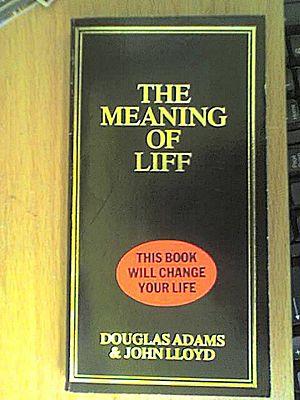
The Meaning of Liff est un dictionnaire original et humoristique rédigé par Douglas Adams et John Lloyd. On peut y reconnaître une forme d'humour anglais.